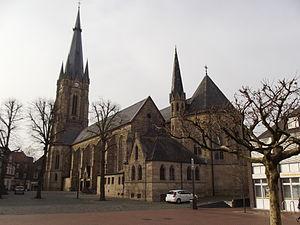
Emsdetten est une ville de Rhénanie-du-Nord-Westphalie, située dans l'arrondissement de Steinfurt, dans le district de Münster, à proximité de la frontière hollandaise, dans le Landschaftsverband de Westphalie-Lippe, située sur la rivière Ems, affichant une population d'environ 36 000 habitants.